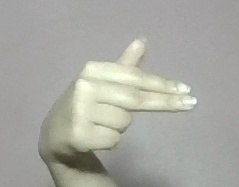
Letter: ghain